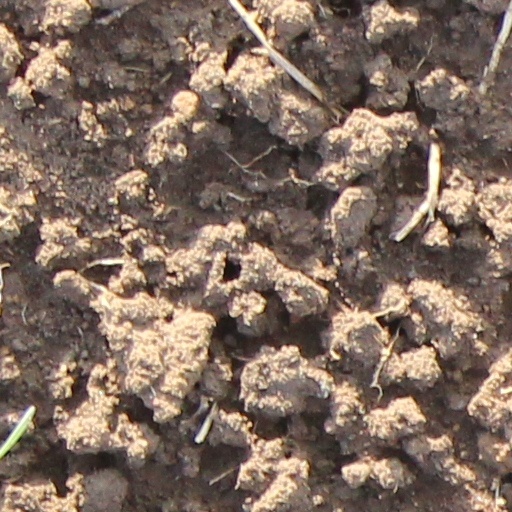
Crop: wheat